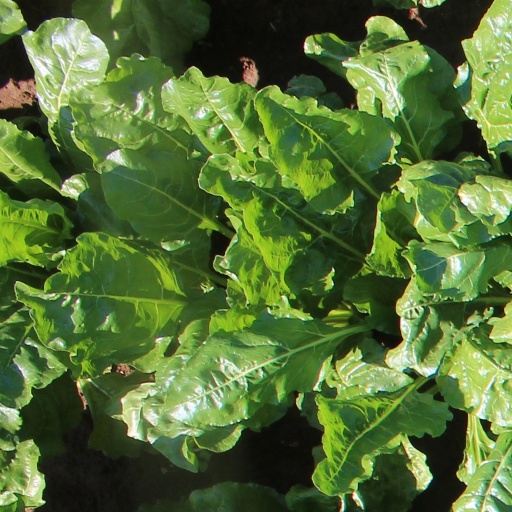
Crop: sugar beet